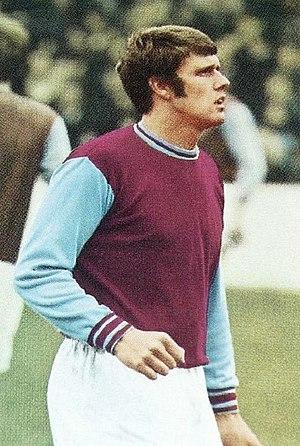
West Ham United Football Club est un club anglais de football fondé en 1895, et situé dans le district de Newham, banlieue-Est de Londres. Le club évolue dans le championnat d'Angleterre de football en Premier League, présidé par David Gold et David Sullivan. Karren Brady en est actuellement la directrice exécutive.
Geoffrey Charles Hurst né le 8 décembre 1941 à Ashton-under-Lyne, est un joueur de football international anglais qui évolue au poste d'attaquant de pointe. Il est mondialement connu comme étant le seul joueur masculin à avoir réussi à inscrire trois buts lors d'une même finale de Coupe de monde, en 1966, dont le fameux but de la 100e minute qui fait toujours couler beaucoup d'encre plus de 50 ans après. Avec sa femme Judith qu'il épouse en 1964, il a trois filles.